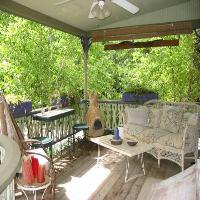
Weather: sun or clear